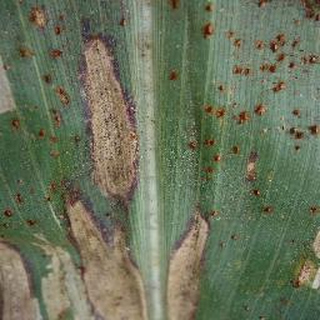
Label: corn_northern_leaf_blight